Saudi Arabia–United Kingdom relations

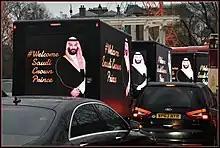
Saudi Arabia's Crown Prince Mohammed bin Salman's state visit to the United Kingdom in March 2018

In December 2016, British government research revealed that British-made cluster bombs had been used by the Saudi-led coalition in Yemen. This was confirmed by the Saudi Arabian government in the same month. Cluster munitions (another term for cluster bombs) can lie unexploded for long periods of time and cause severe injury to civilians even years after the initial attack. It is illegal to use, produce, transfer or stockpile cluster bombs, since the coming into force of the UN Convention on Cluster Munition on 1 August 2010. This treaty is international law and although Saudi Arabia has neither signed nor ratified it, the UK ratified this treaty in 2010, meaning it is not only illegal for the UK to produce and transfer cluster bombs according to British as well as international law, but the country also has a duty to promote the aims and ratification of the treaty to non-signatory states.